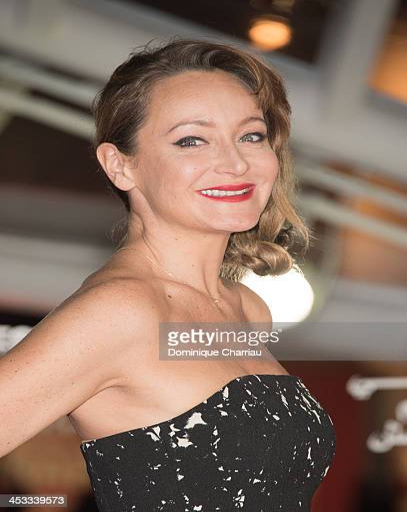
actor attends the premiere at 13th festival